Pons of Melgueil

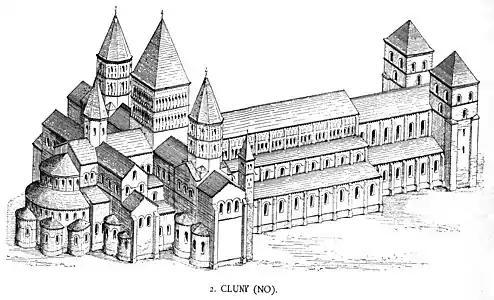
Cluny III as it looked upon completion, a major preoccupation of Pons' abbacy

Pons of Melgueil ("c". 1075 – 1126) was the seventh Abbot of Cluny from 1109 to 1122.